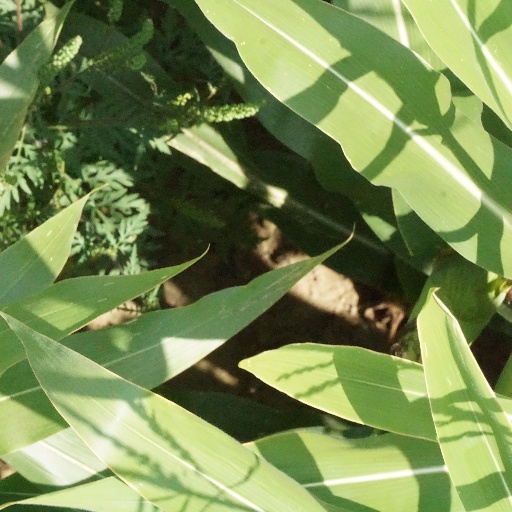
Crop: maize; corn